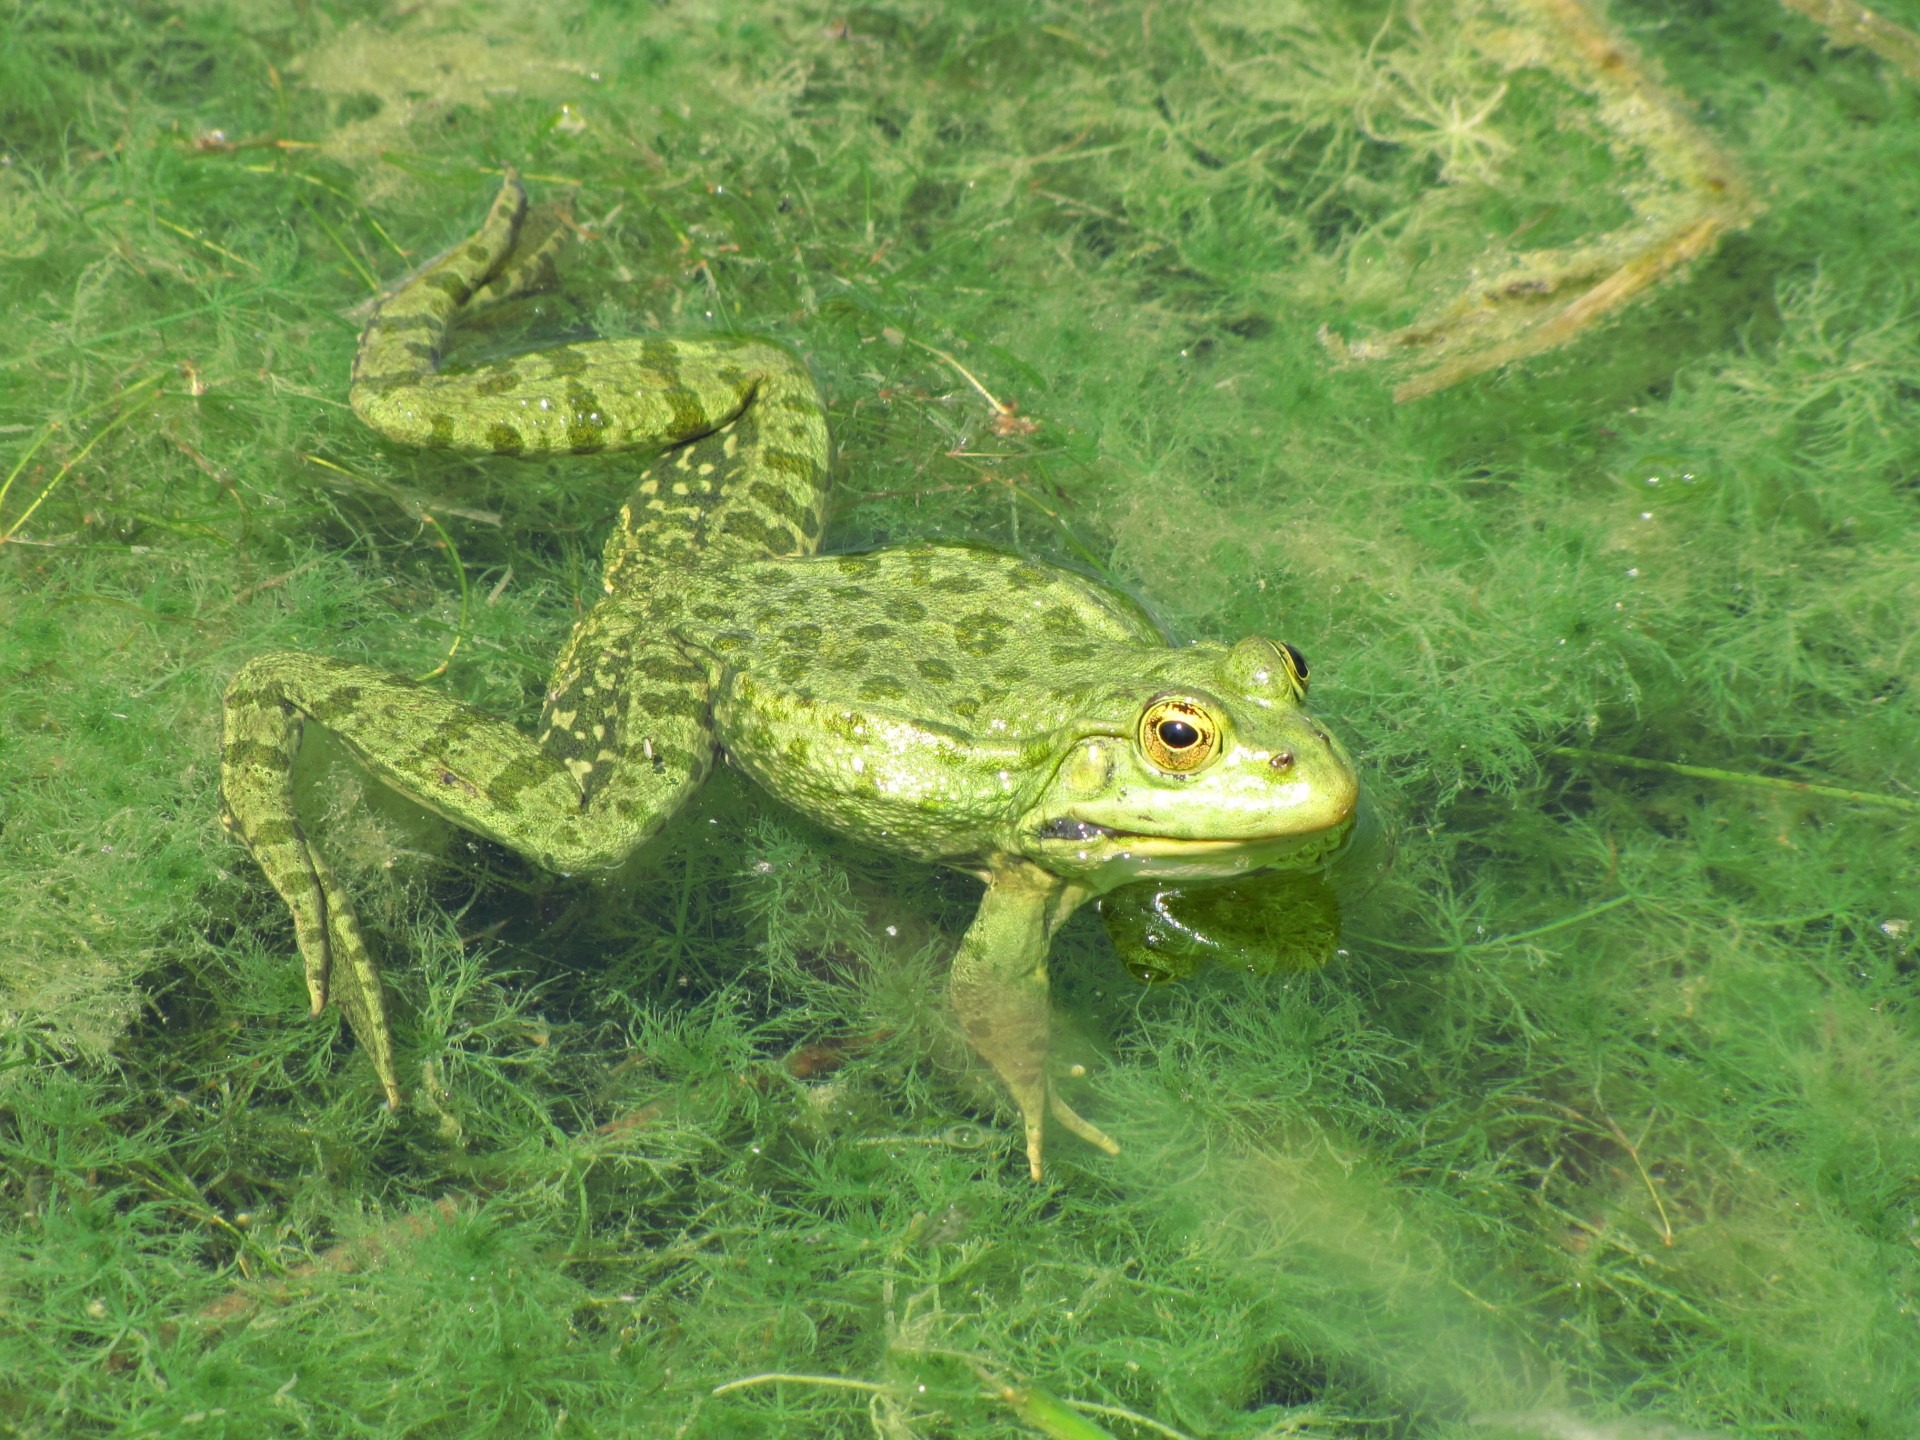
nature, wilderness, animal, wildlife, wild, environment, green, frog, amphibian, fauna, outdoors, zoology, vertebrate, newt, species, marshes, bullfrog, ranidae, salamandridae, lissotriton, smooth newt, vertebrates